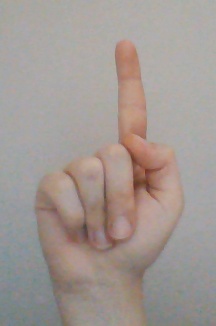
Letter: bb